Bom Fim

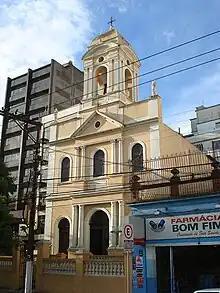
Chapel Our Lord Jesus of Bom Fim, Bom Fim, Porto Alegre - RS, Brail

Bom Fim had its origins in a region commonly known as "Campo da Várzea". It was located in a public area of 69 hectares that served as a camp for the carts, carman and where the cattle destined to supply the city remained. Campo da Várzea came to be known as Campos do Bom Fim due to the construction of the , which began in 1867 and completed in 1872.